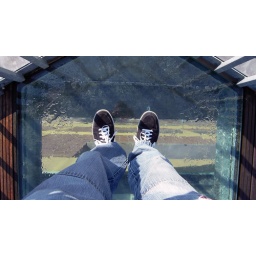
... with a glass floor underneath